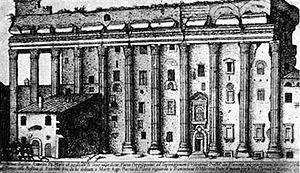
Le temple d'Hadrien est un temple romain situé sur la piazza di Pietra, au Champ de Mars, à Rome. Il subsiste de beaux vestiges de tout un côté du péristyle, inclus dans le bâtiment de la Bourse.